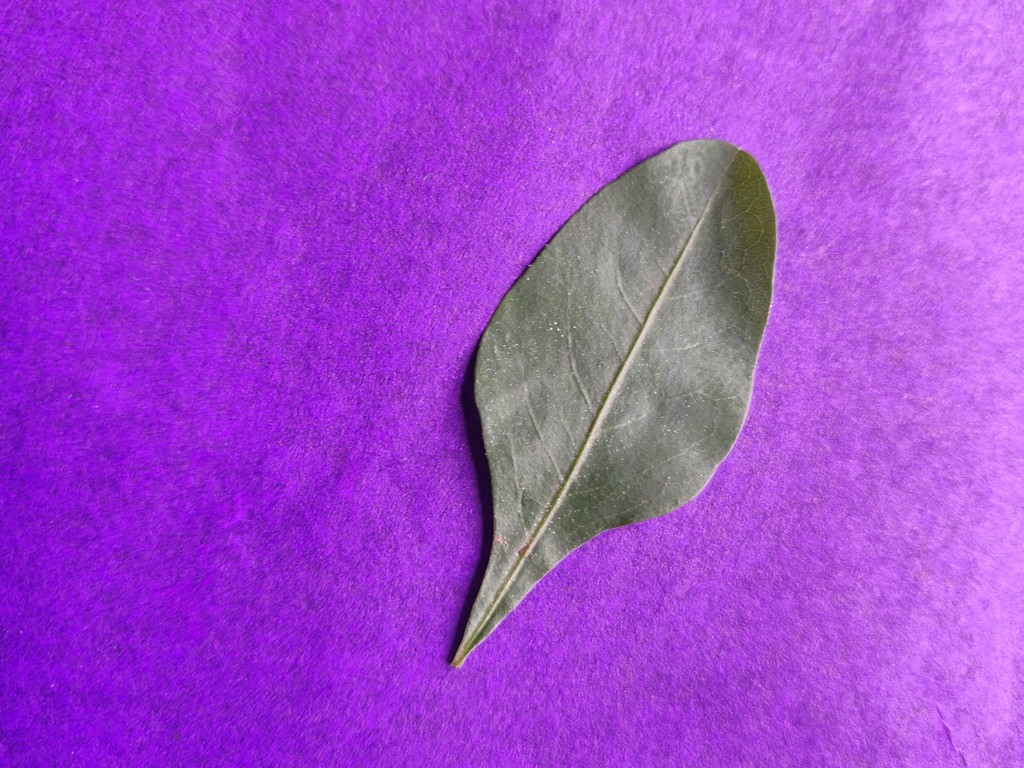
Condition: Healthy
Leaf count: single
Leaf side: front